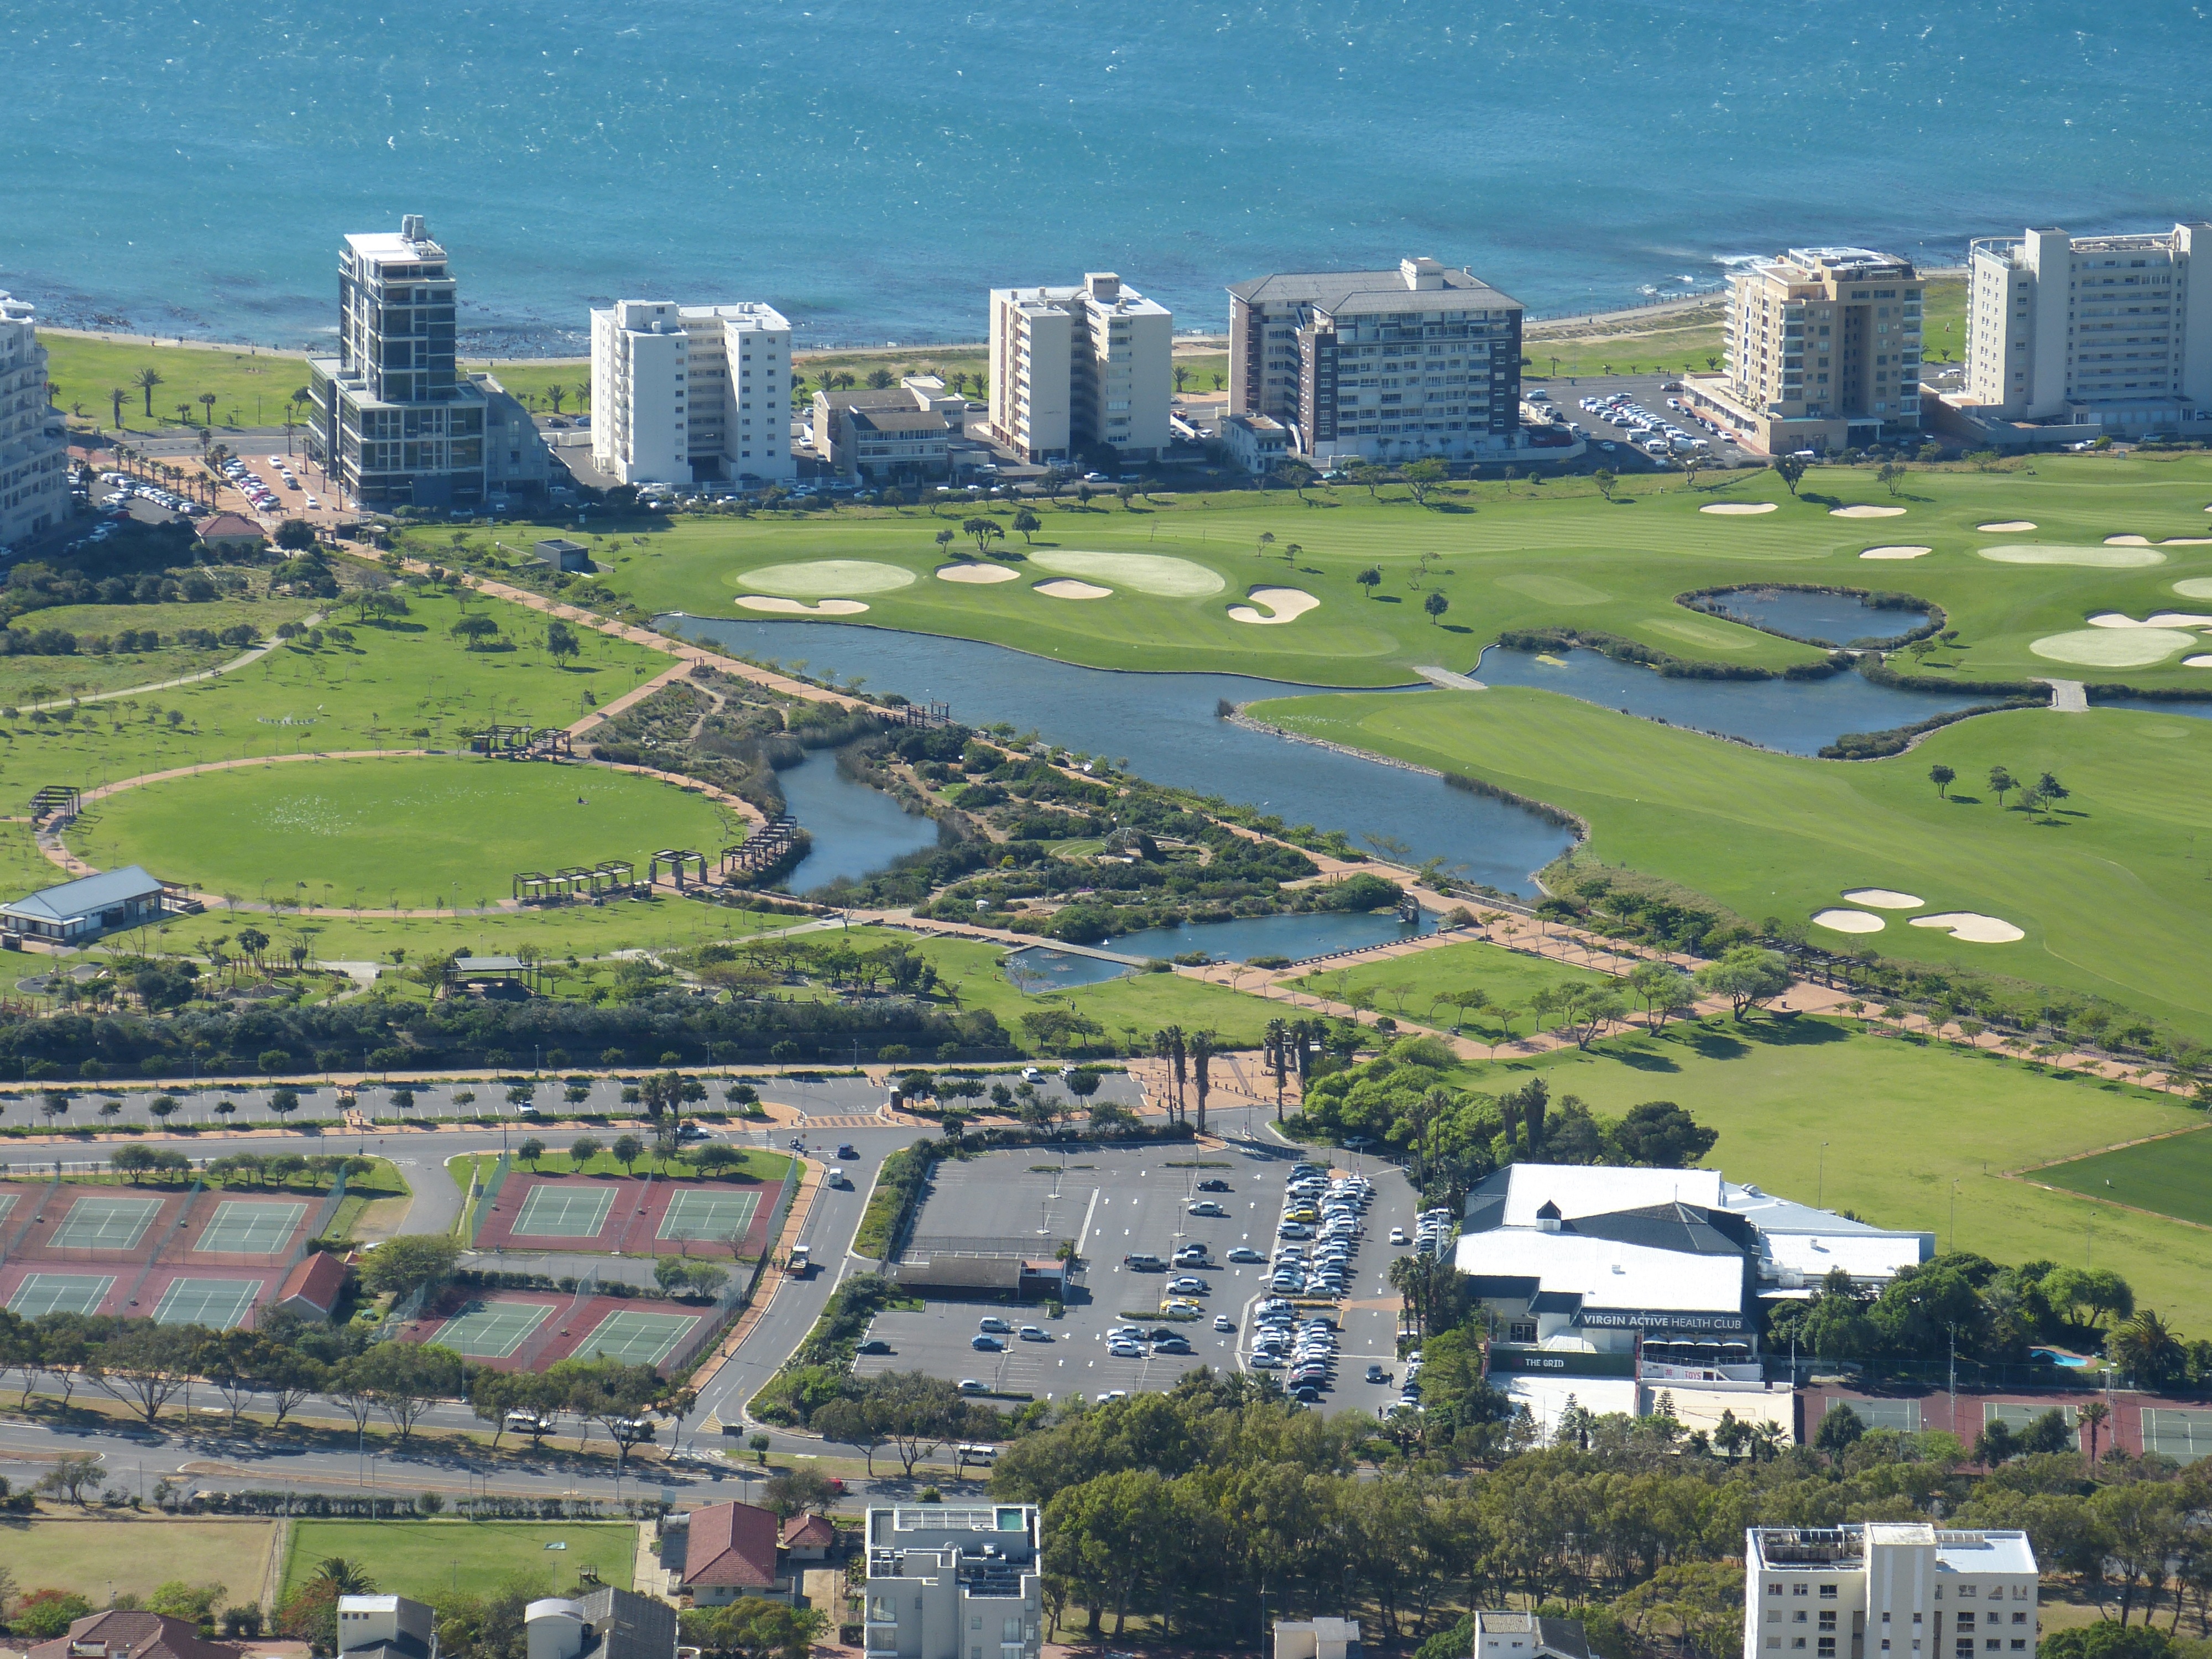
sea, structure, sport, skyline, photography, city, cityscape, panorama, seaside, suburb, stadium, golf, tennis court, golf course, tennis, outlook, estate, neighbourhood, south africa, distant view, cape town, bird's eye view, aerial photography, residential area, city ocean, play tennis, outdoor tennis, human settlement, sport venue